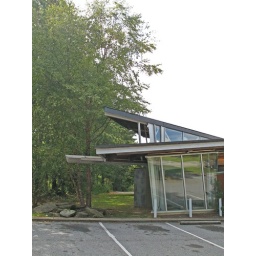
Morrow, Ga - South Atlanta areaarchitect: Scogin Elamfrontleft of building were a sitting area is located within the building